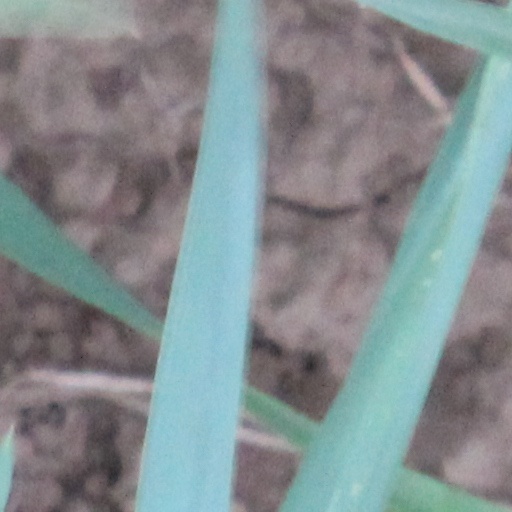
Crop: wheat